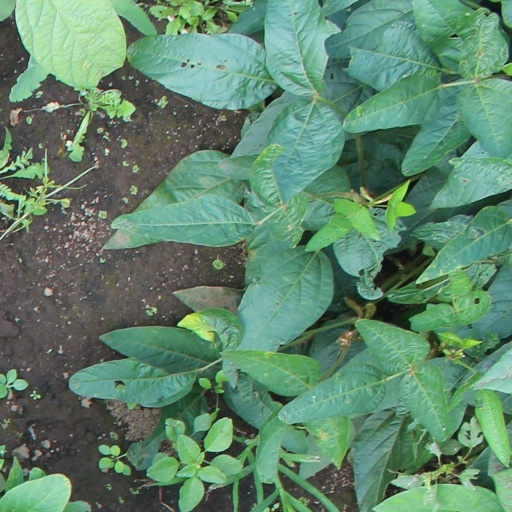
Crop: soybean